2021 World Snooker Championship

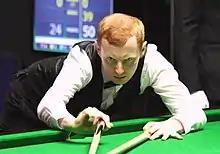
Anthony McGill defeated the defending champion Ronnie O'Sullivan on a 13–12.

The second-round matches were played from 22 to 26 April, as the best of 25 frames over three sessions. O'Sullivan met McGill, who had never defeated him in their six professional matches. O'Sullivan made breaks of 81, 105 and 138 to lead 4–1, but McGill won the final three frames to tie the match 4–4 after the first session. McGill also won the next four frames (seven in a row) with breaks of 71, 126 and 89. O'Sullivan won frame 13, before McGill won the next two. The final frame of the second session was won by O'Sullivan to trail 6–10. The third session saw O'Sullivan win the first five frames to lead 11–10. McGill won the next frame, before O'Sullivan won frame 23. McGill forced a deciding frame, tying the scores at 12–12 with a break of 136. O'Sullivan had the first chance to score points in the frame, but missed a pot on a red, allowing McGill to win the frame and match.